History of Mexico

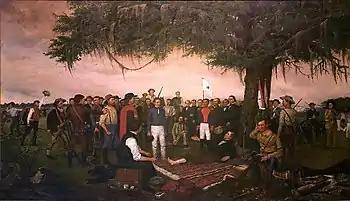
"Surrender of Santa Anna" by William Henry Huddle shows the Mexican president and general surrendering to a wounded Sam Houston in 1836.

After the Mexican War of Independence, the Mexican government, to populate its northern territories, awarded extensive land grants in Coahuila y Tejas to thousands of families from the United States so that the settlers convert to Catholicism and become Mexican citizens. The Mexican government also forbade the importation of enslaved people. These conditions were largely ignored.